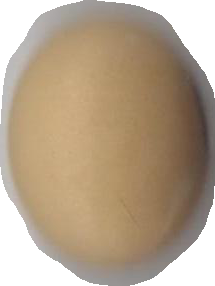
Variety: Anjasmoro